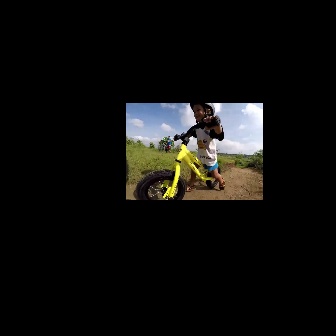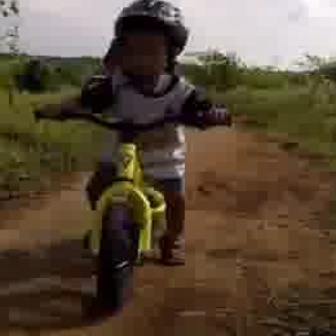
  Please identify the target specified by the bounding box [136,115,220,200] in the first image and locate it in the second image. Return the coordinates in [x_min,y_min,x_max,y_max] format.
Answer: [33,102,237,306]